Alejandro Balde

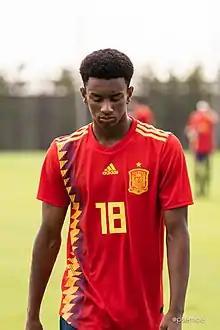
Balde playing for Spain U17 in 2019

Alejandro Balde Martínez (born 18 October 2003) is a Spanish professional footballer who plays as a left-back for club Barcelona.